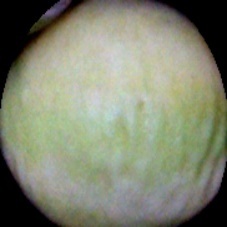
Label: Immature